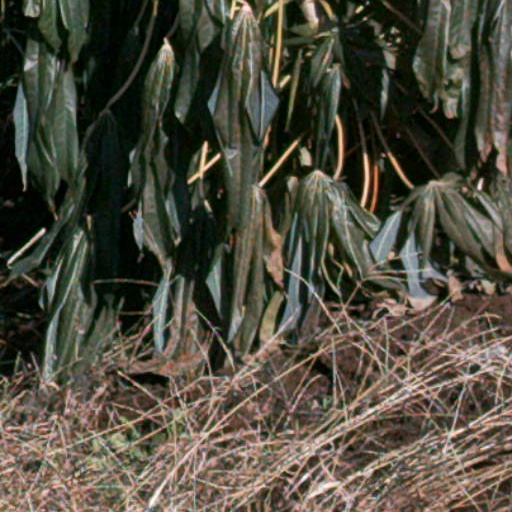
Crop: cassava